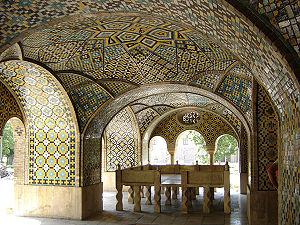
L'architecture iranienne ou architecture perse bénéficie d'un héritage particulièrement ancien parmi les arts iraniens. Elle utilise abondamment la géométrie symbolique, usant de formes pures telles que le cercle et le carré. Les plans sont souvent fondés sur des rendus symétriques, dont les cours rectangulaires et les halls sont caractérisés.